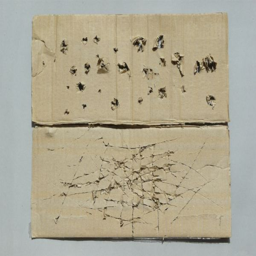
tan paper texture in panels , with one covered in angular scratches and the other in irregular punched holes .